Ukrainica

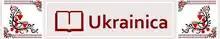

Ukrainica ("Україніка") is an electronic library published by the Vernadsky National Library of Ukraine. It was developed by Harvard Ukrainian Research Institute and the Ukrainian Institute, Kyiv. It is described as "a national reference and information and documentary resource of archival, manuscript and printed sources created in Ukraine or other countries - about Ukraine, its history, economy, culture".